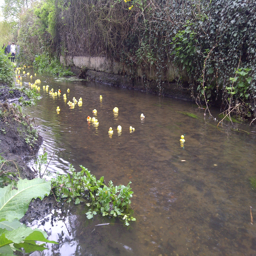
ducks for western christian holiday